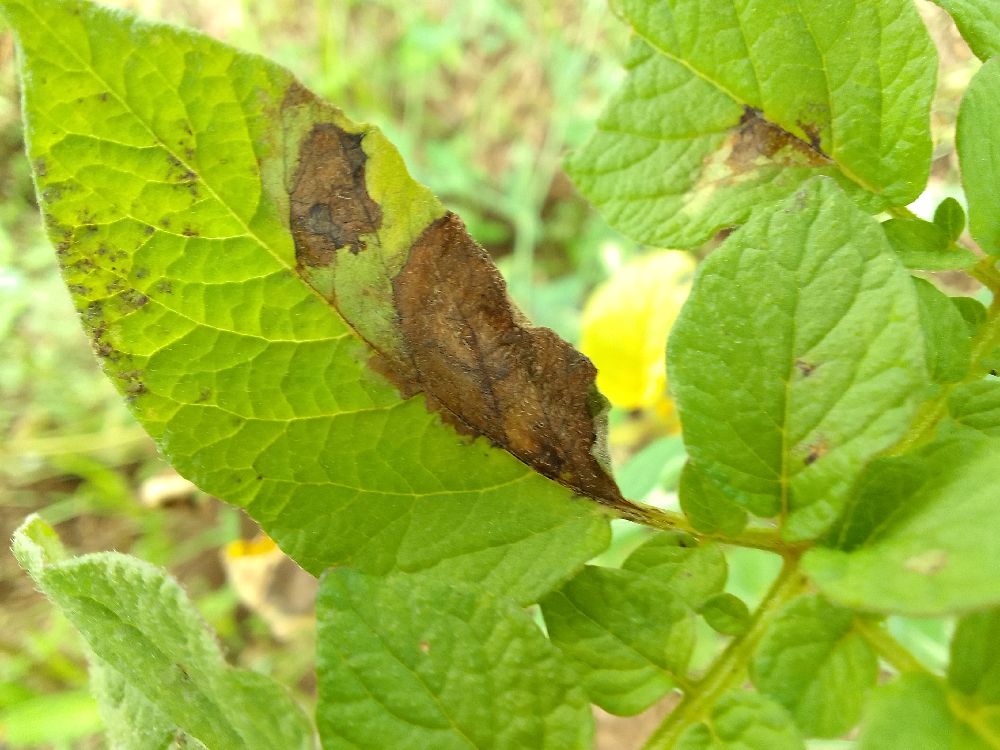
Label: Late blight